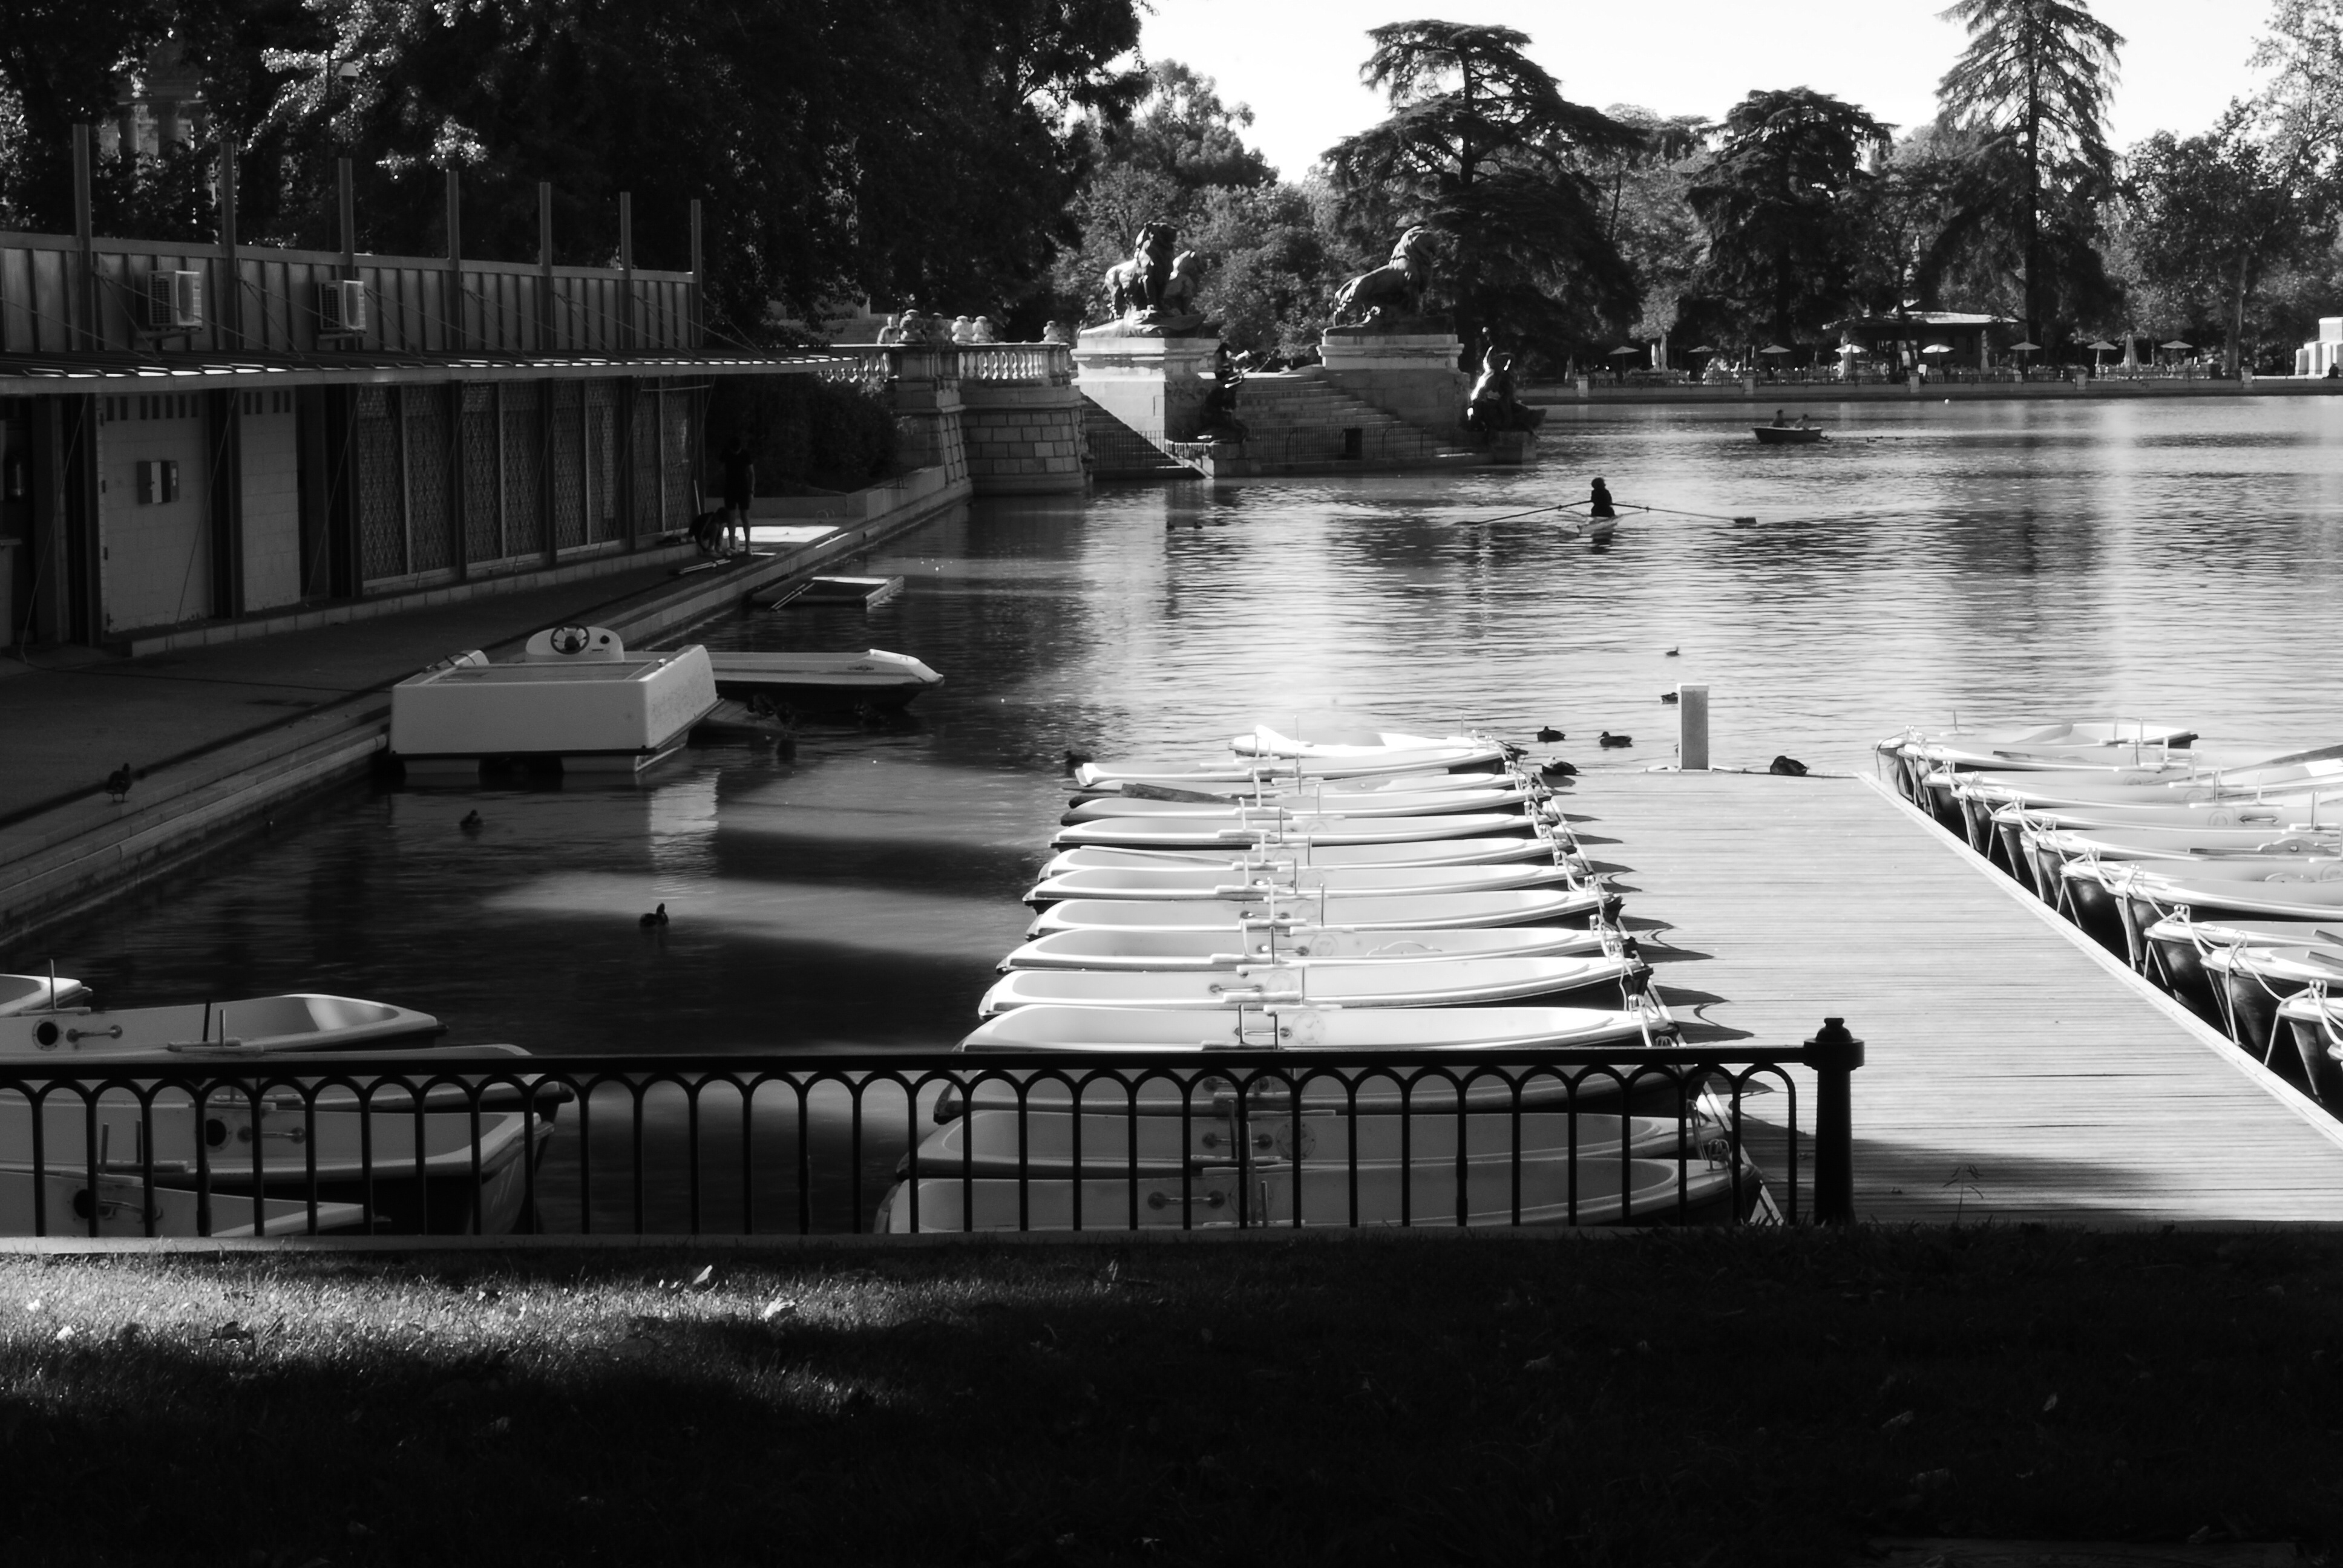
water, black and white, photography, lake, reflection, black, monochrome, boats, madrid, photograph, country house, monochrome photography